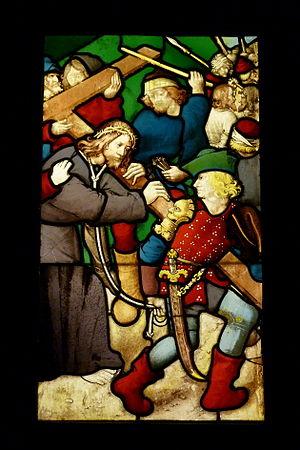
Le Maître d'Anne de Bretagne est un maître anonyme en tant que peintre et pour la production de son atelier dans la seconde moitié du XVᵉ siècle à Paris. Cette activité se traduit sur de multiples supports : la peinture sur panneaux, les manuscrits enluminés mais aussi cartons pour des vitraux et tapisseries et des modèles pour des gravures. Il doit son nom au premier manuscrit qui lui a été attribué, le Très Petites Heures d'Anne de Bretagne. Il est généralement identifié à Jean d'Ypres, fils de Colin d'Amiens, alias le Maître de Coëtivy.